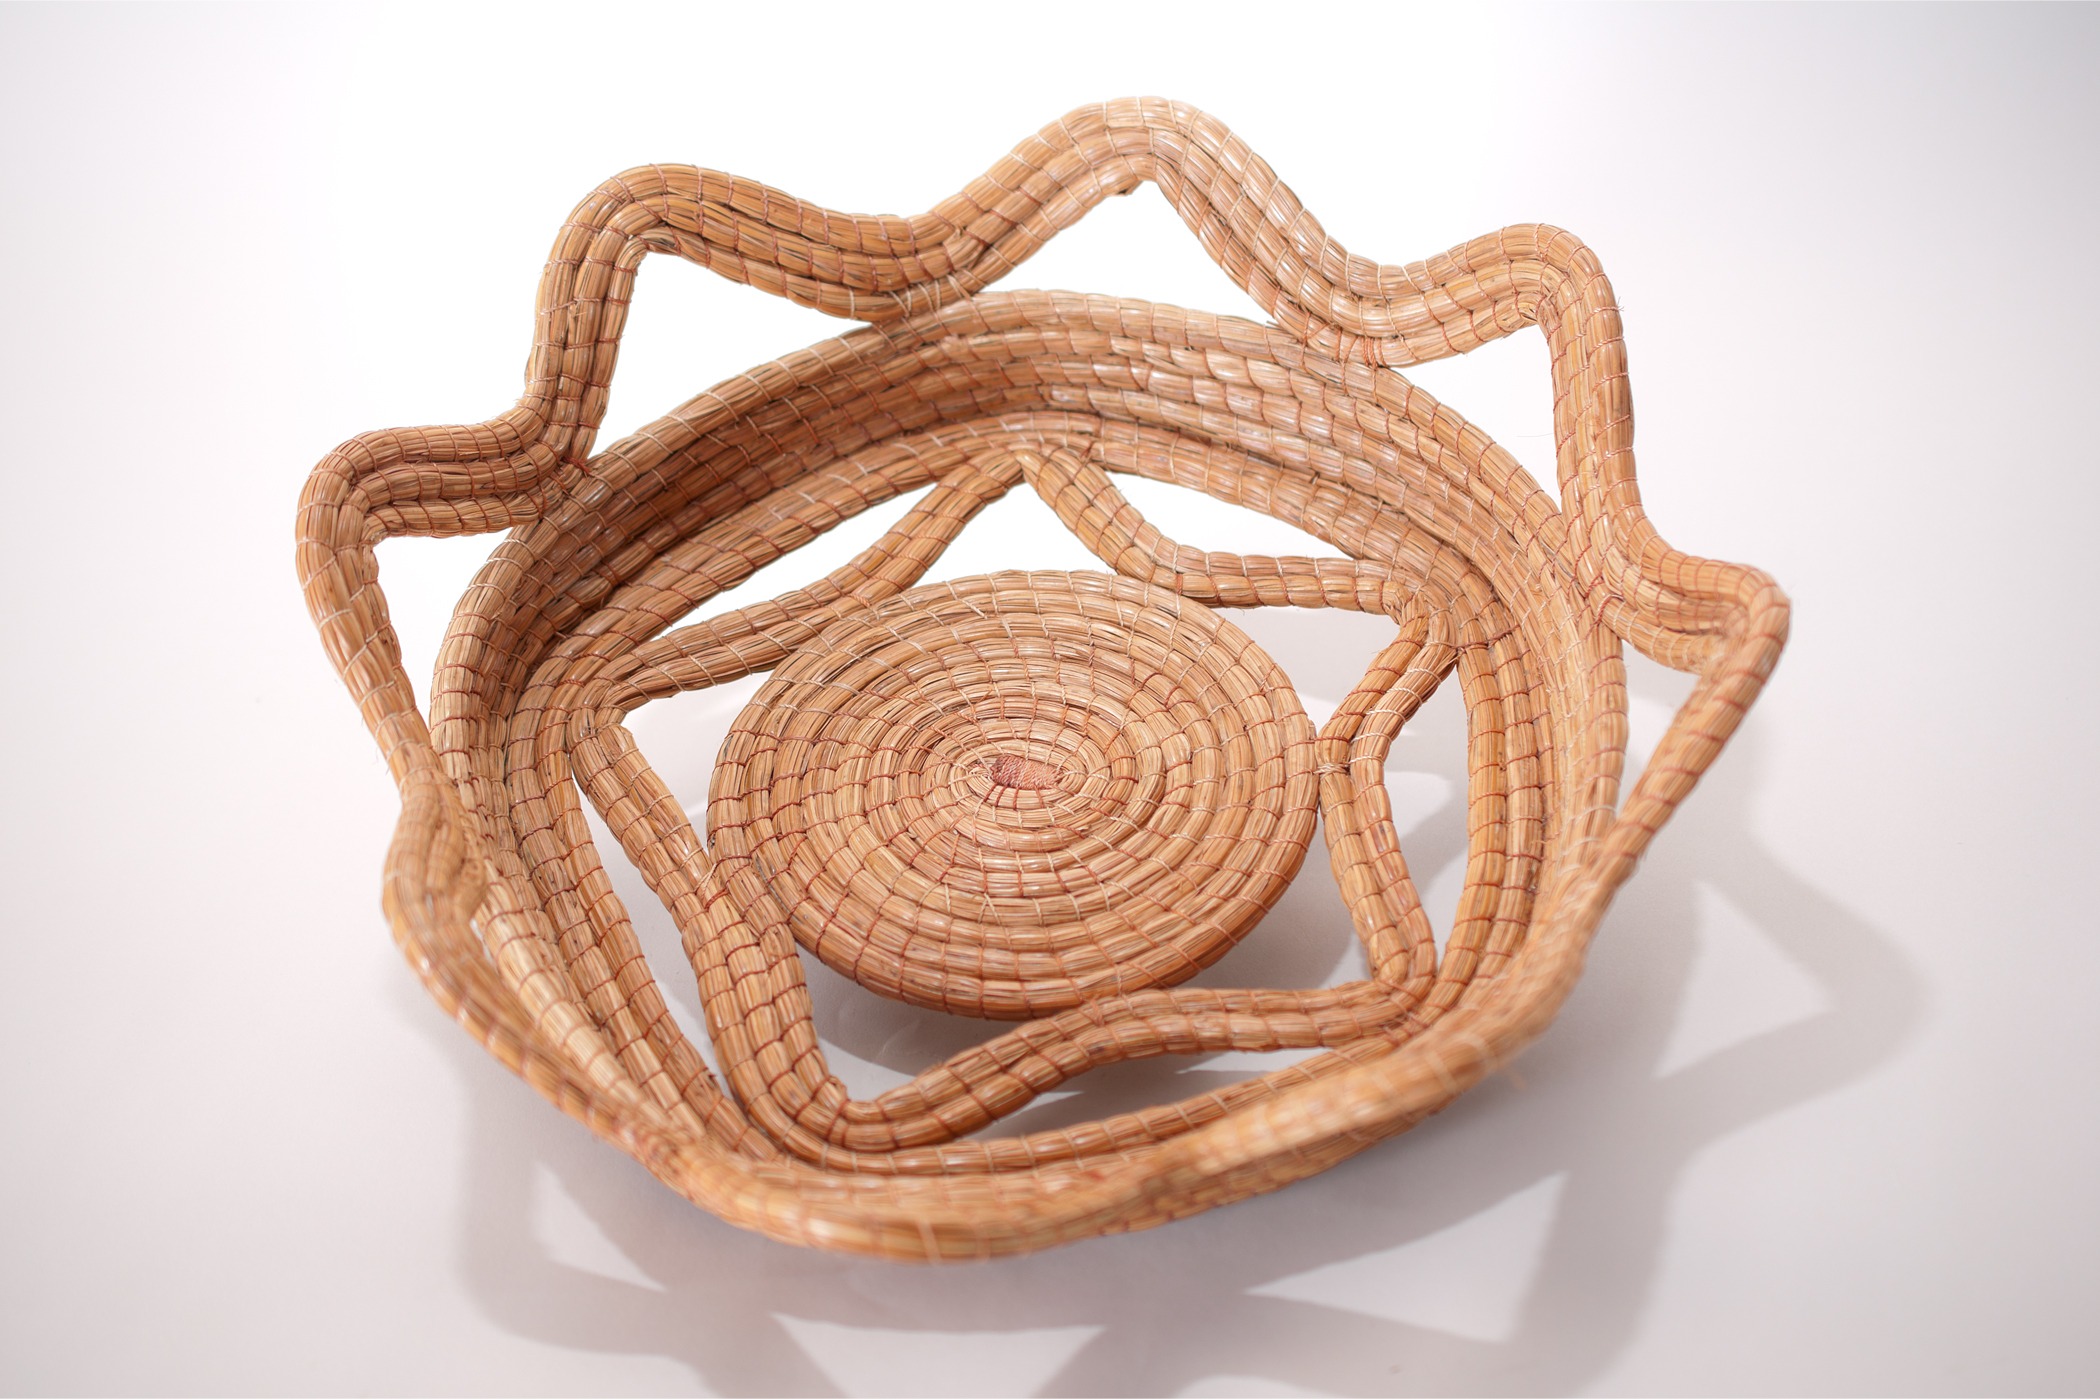
wood, circle, knot, veracruz, ocoxal, mexican handicrafts, indigenous craftswomen, adela red photography